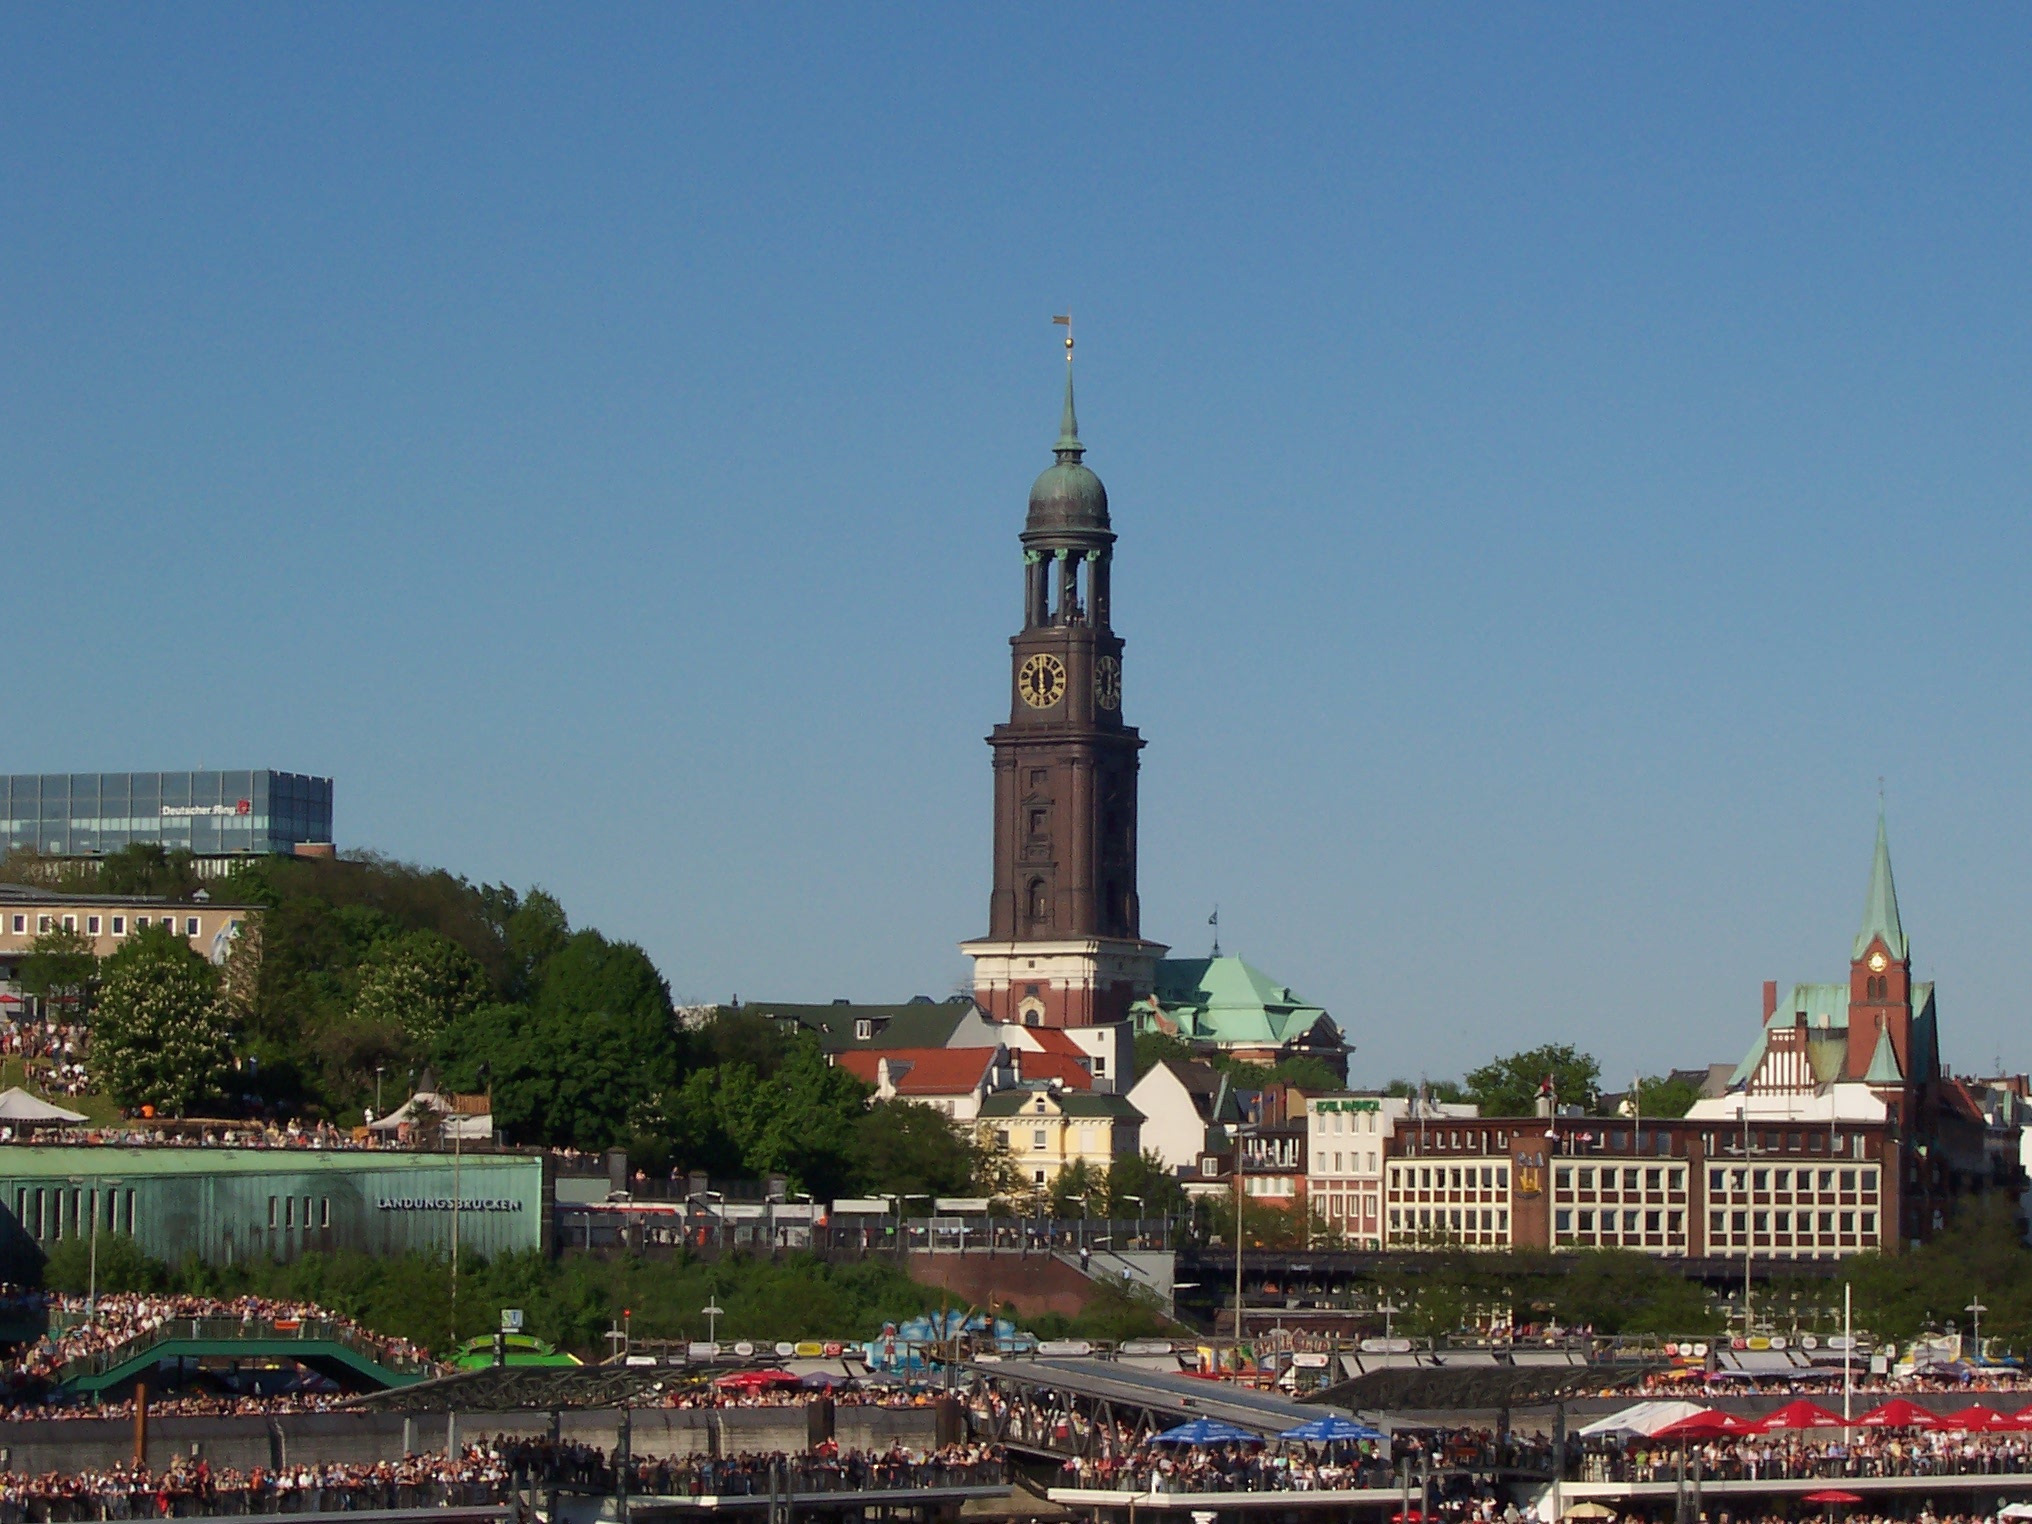
town, city, cityscape, tower, landmark, cathedral, port, tourism, place of worship, hamburg, st michaelis, hamburger michel, hafengeburtstag, landungsbr cken